Question: Where are the leaves?
Tambaya: Ina ganyanyakin?
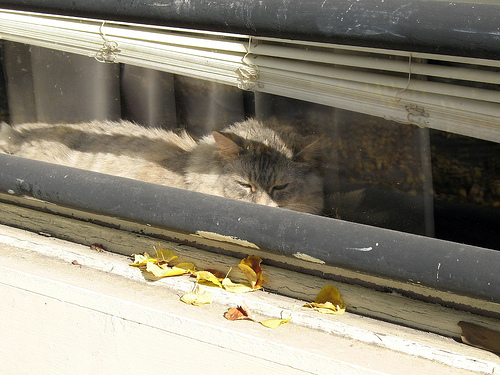
Answer: On the window sill.
Amsa: A kan katakon taga.